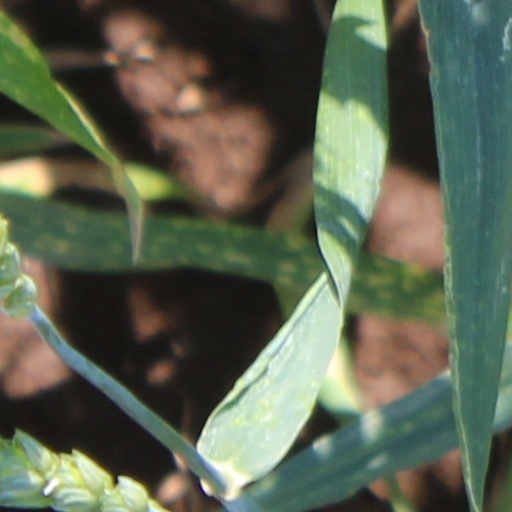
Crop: wheat